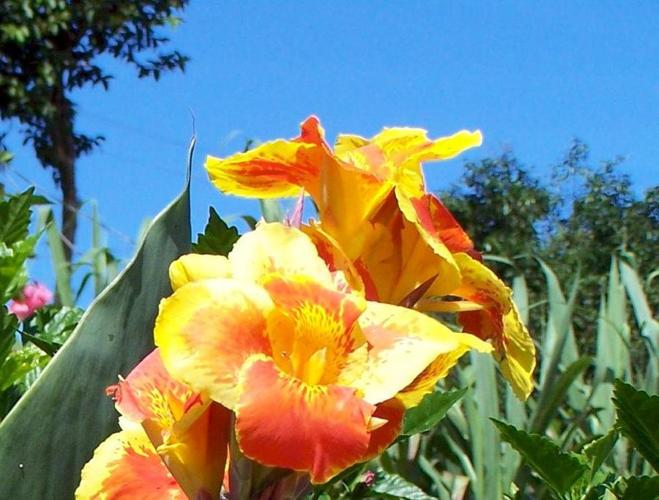
Label: canna lily